I Am Pilgrim

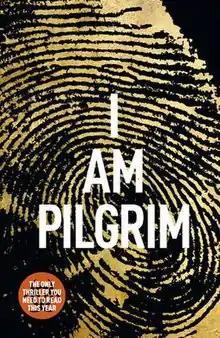
Cover by Richard Shailer/Transworld

I Am Pilgrim is the debut novel by former journalist and screenwriter Terry Hayes. It was published on 18 July 2013 in the United Kingdom.